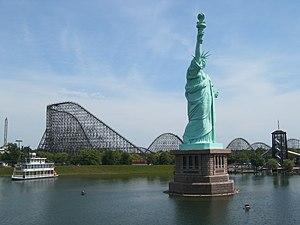
montagnes russes ""Colossos"" en parc à thèmes Heide-Park Soltau/Allemagne
Cet article recense les répliques de la statue de la Liberté.